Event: Nepal Earthquake
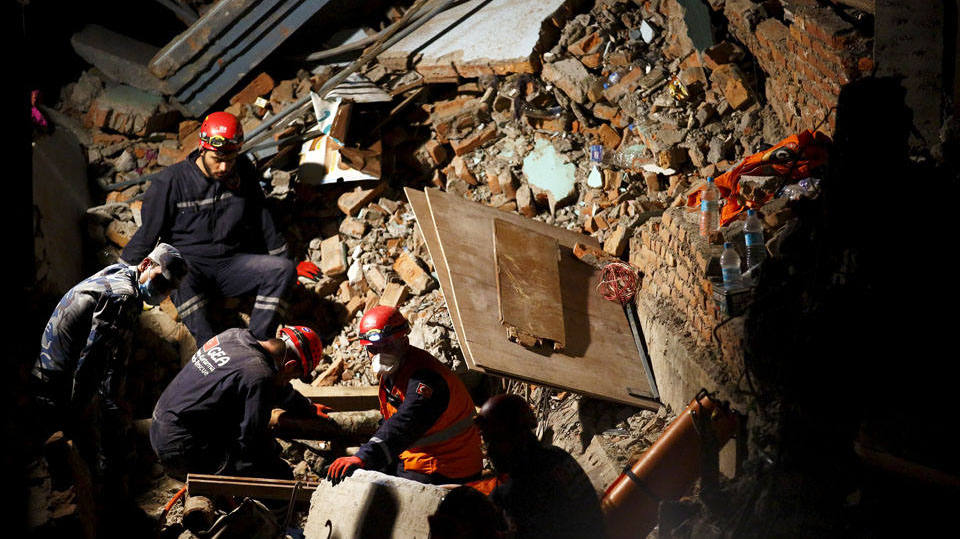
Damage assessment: damage